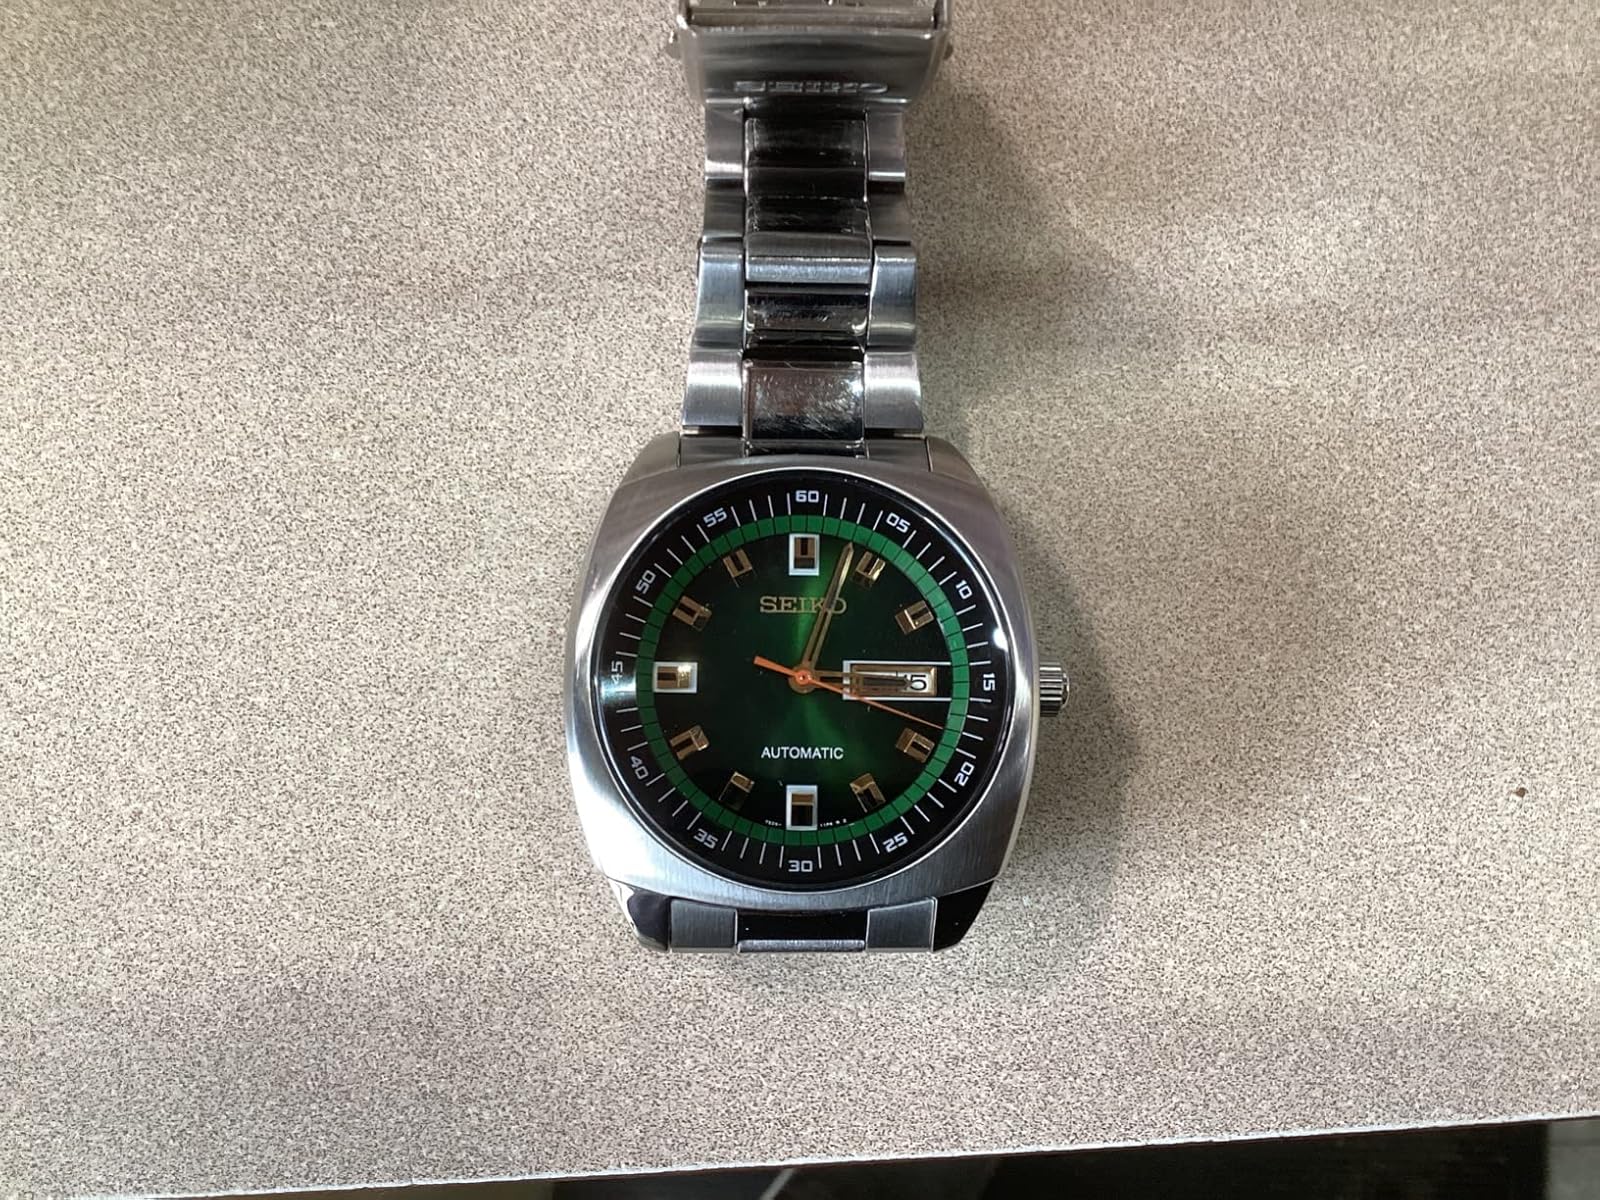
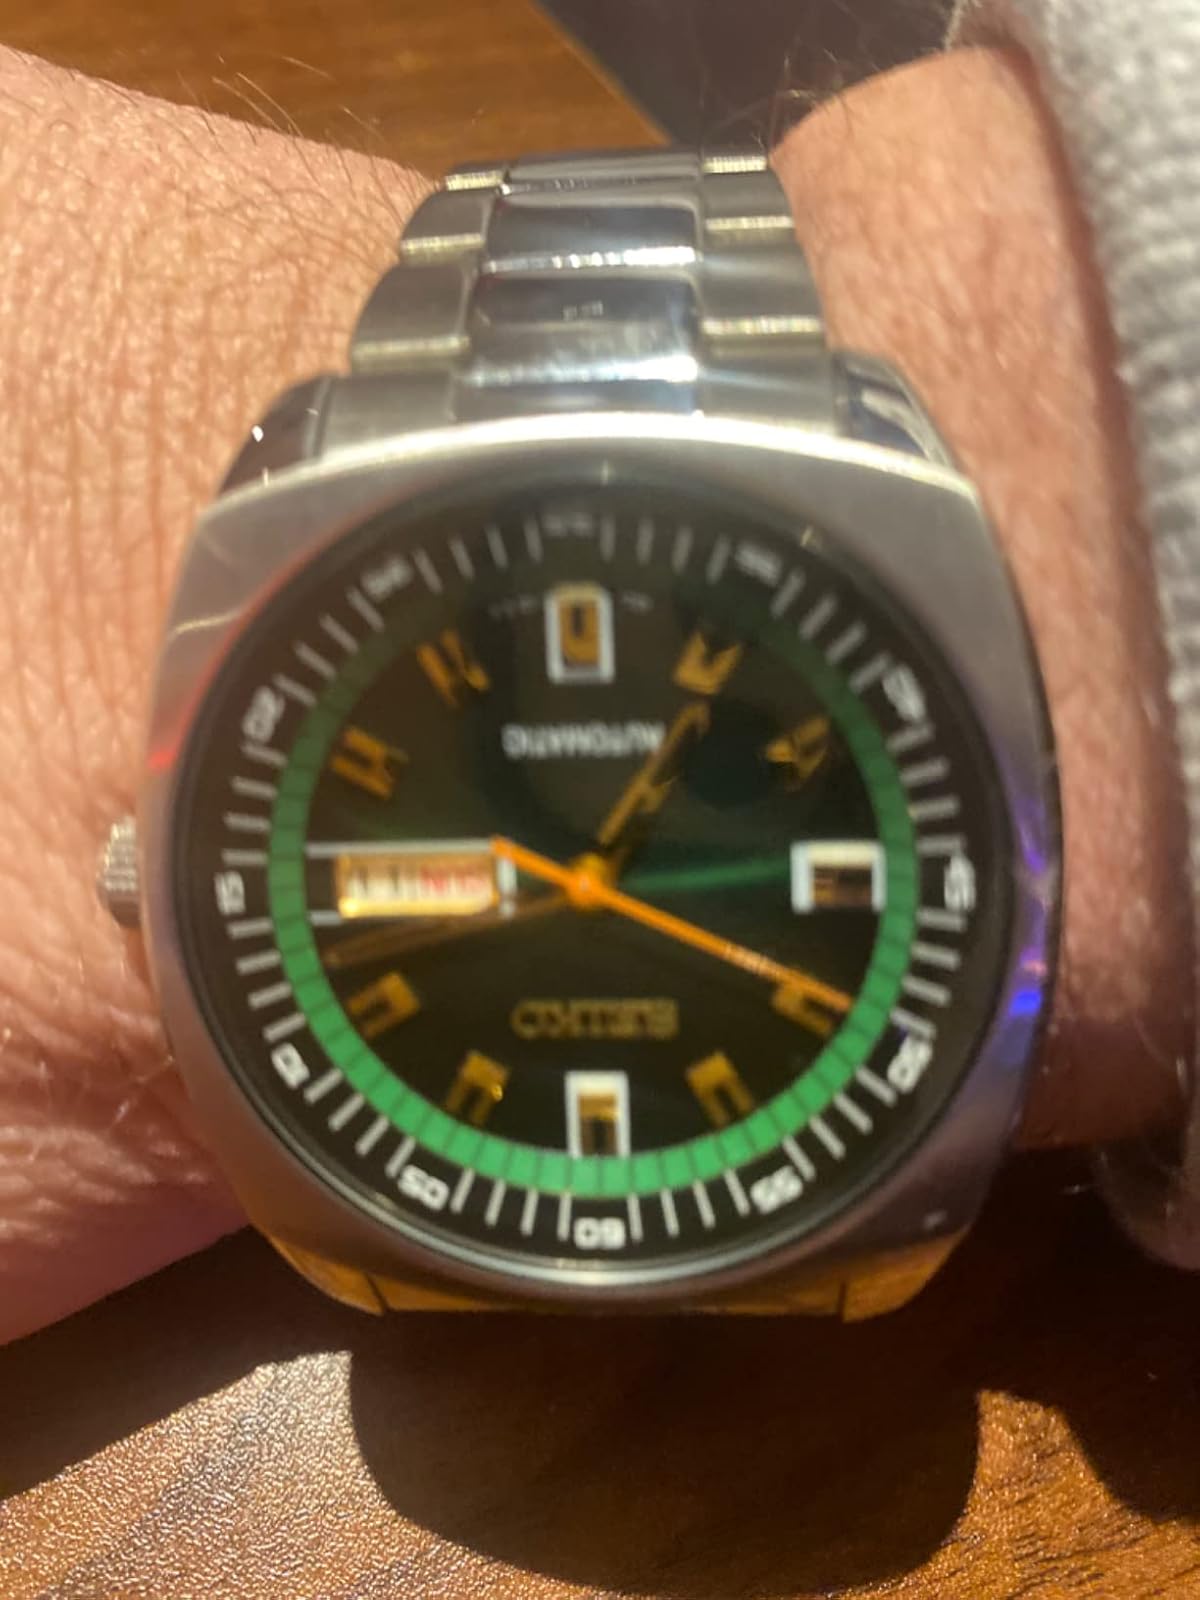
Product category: accessories_watch
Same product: yes